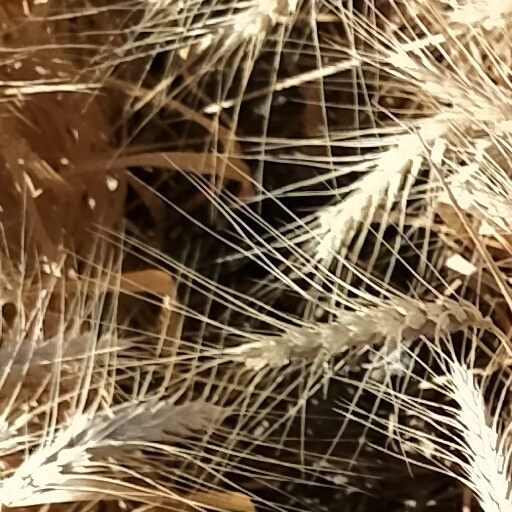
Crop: wheat